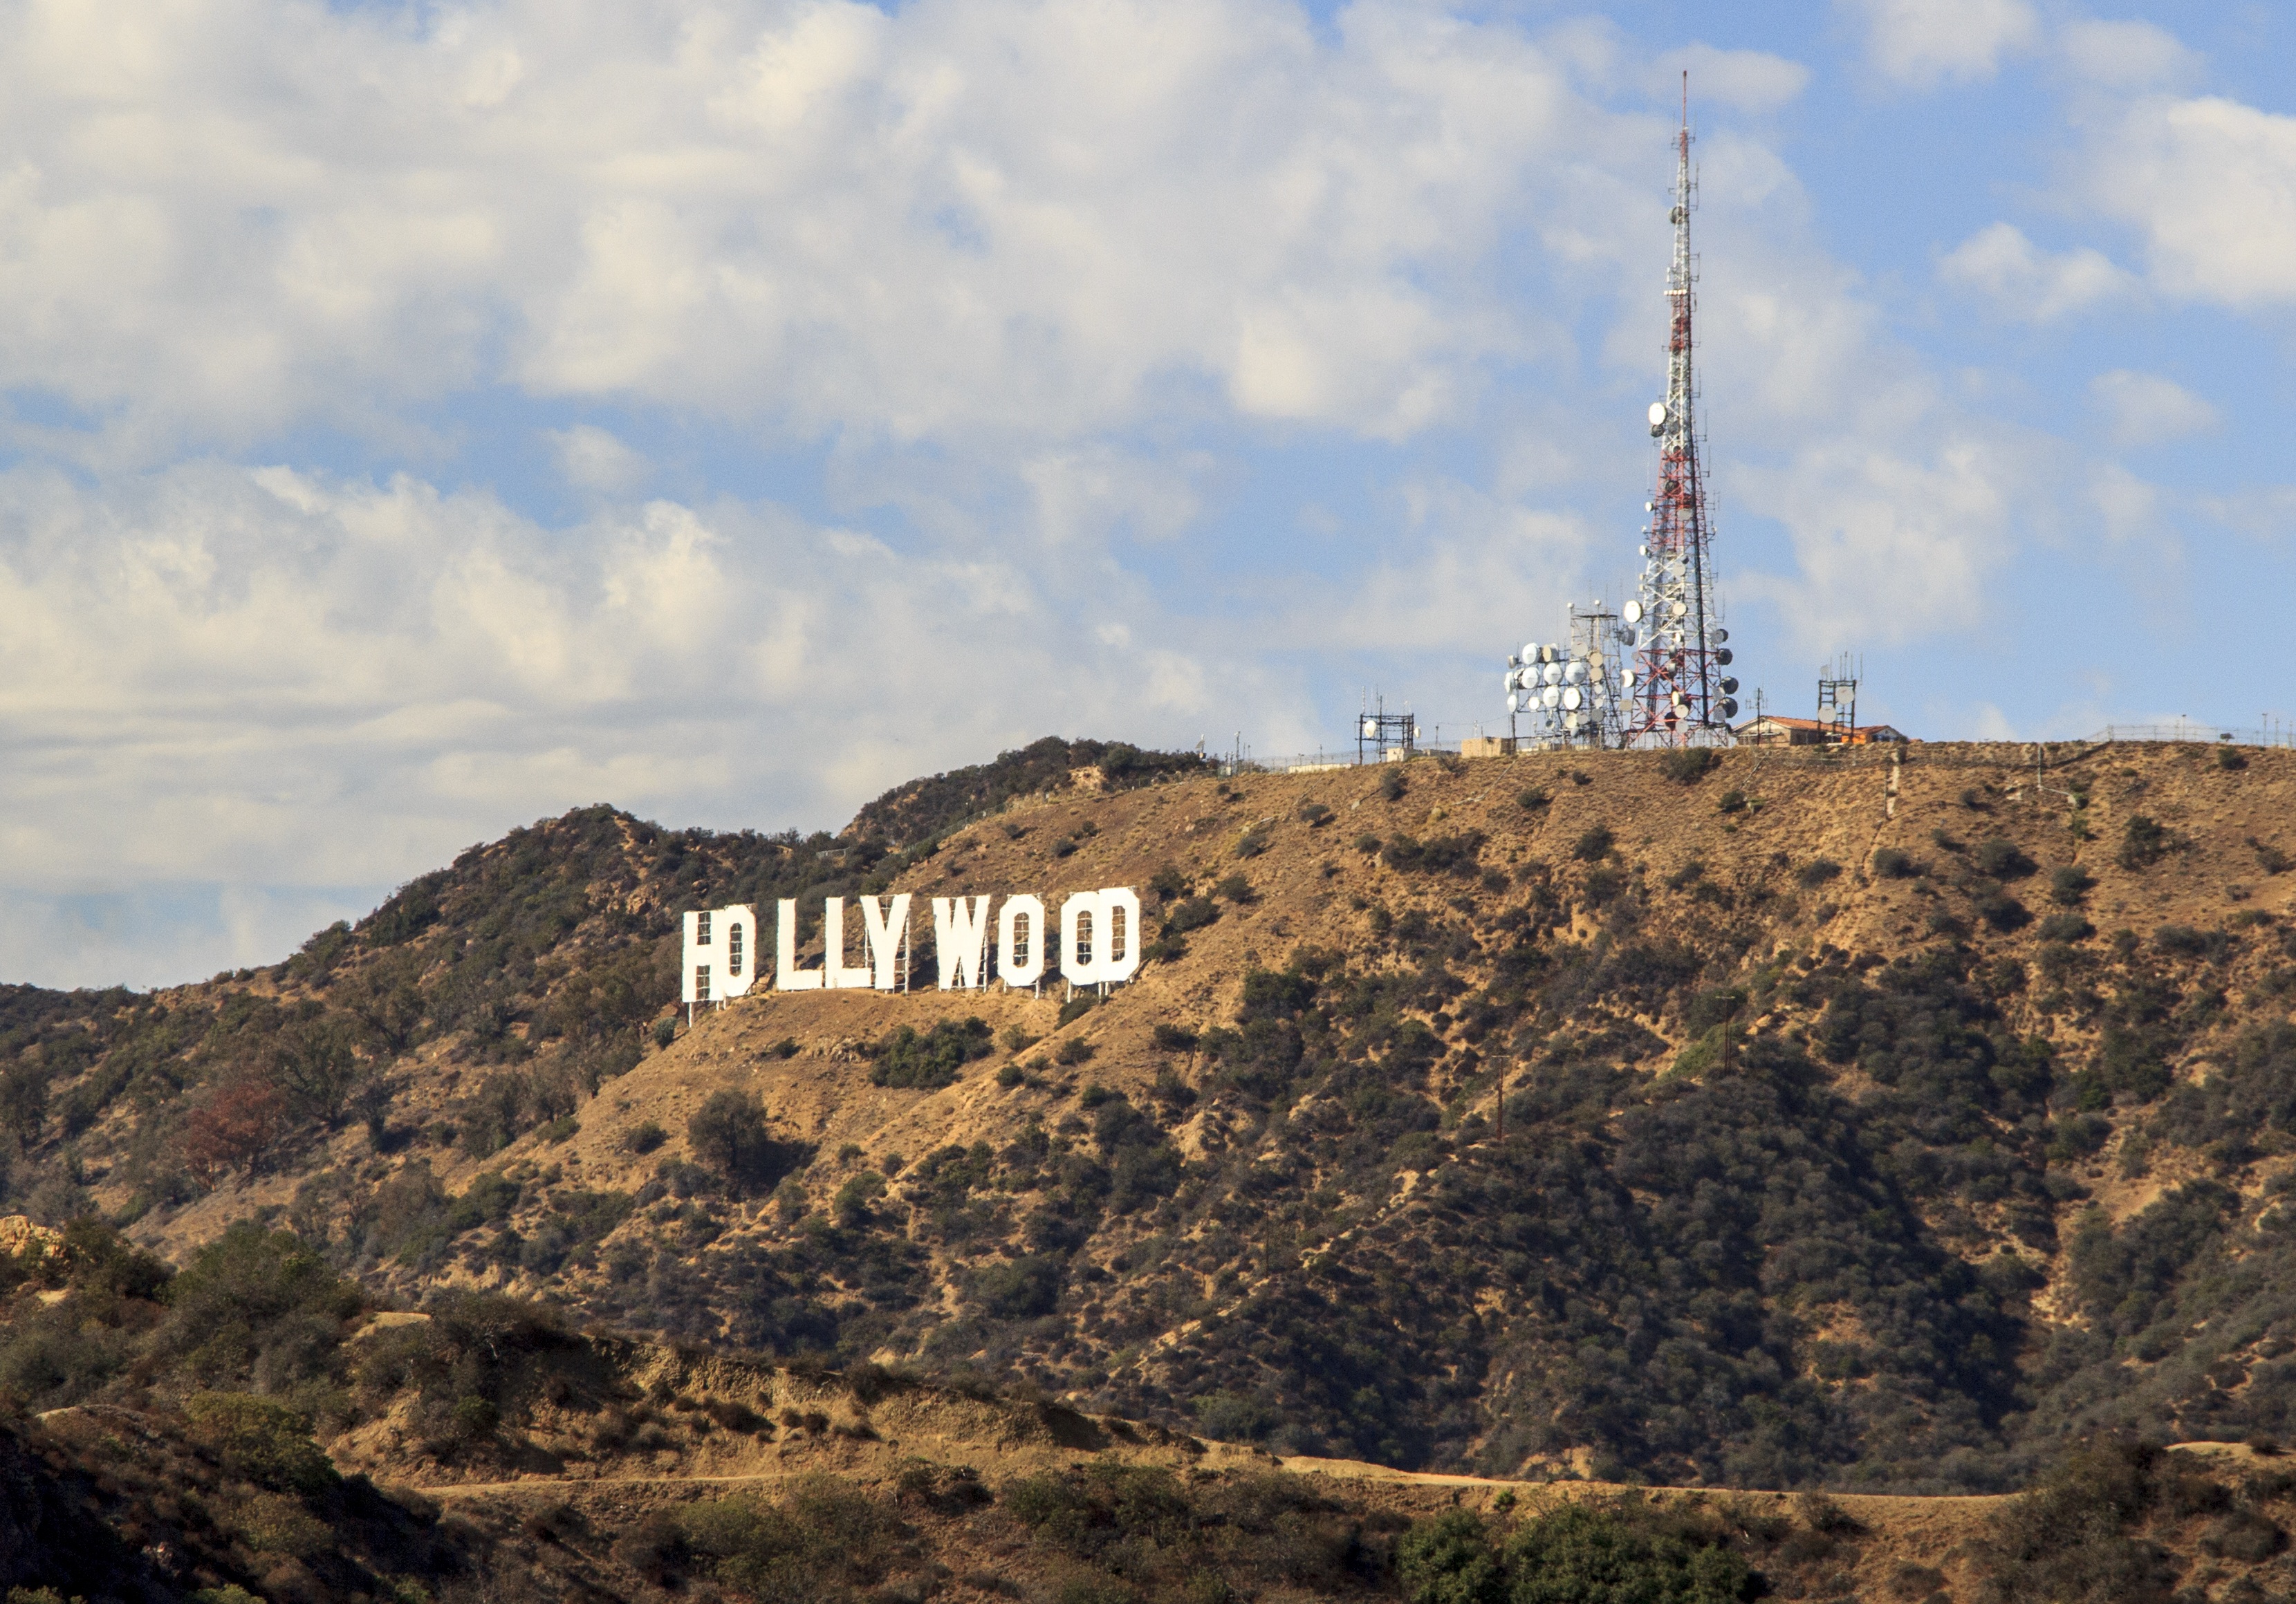
sea, mountain, vintage, hill, travel, hollywood, sign, tower, symbol, america, landmark, fortification, california, ruins, cinema, icon, mountainous landforms